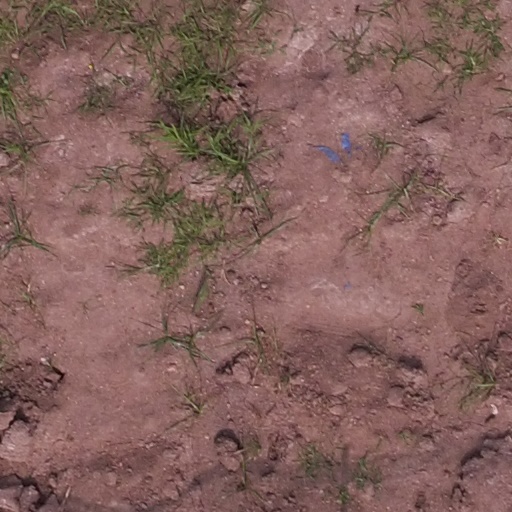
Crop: maize; corn